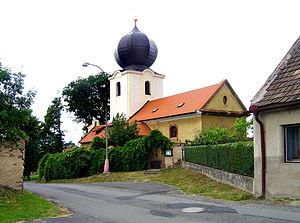
Popovičky est une commune du district de Prague-Est, dans la région de Bohême-Centrale, en République tchèque. Sa population s'élevait à 415 habitants en 2020.